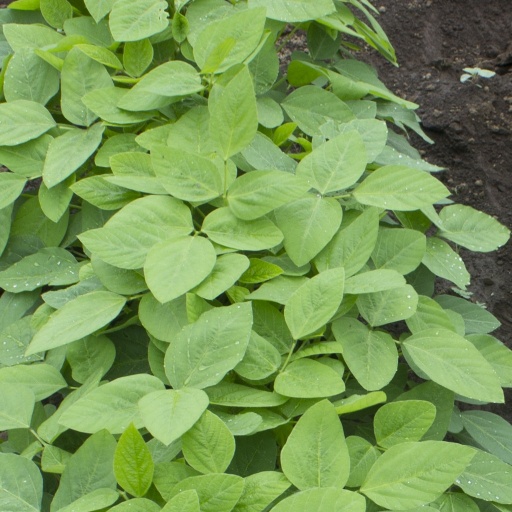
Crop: soybean